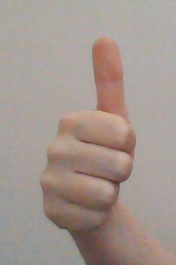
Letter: aleff